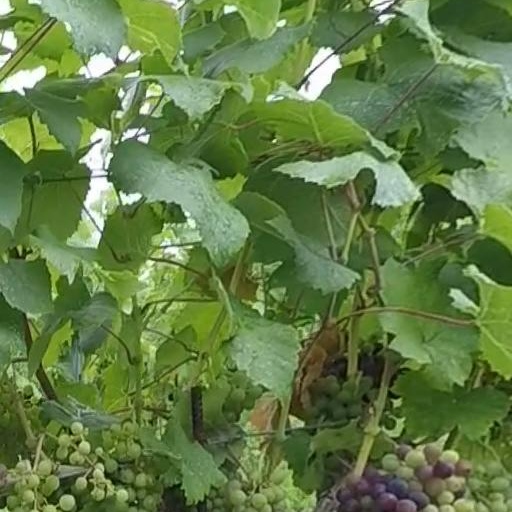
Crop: grape